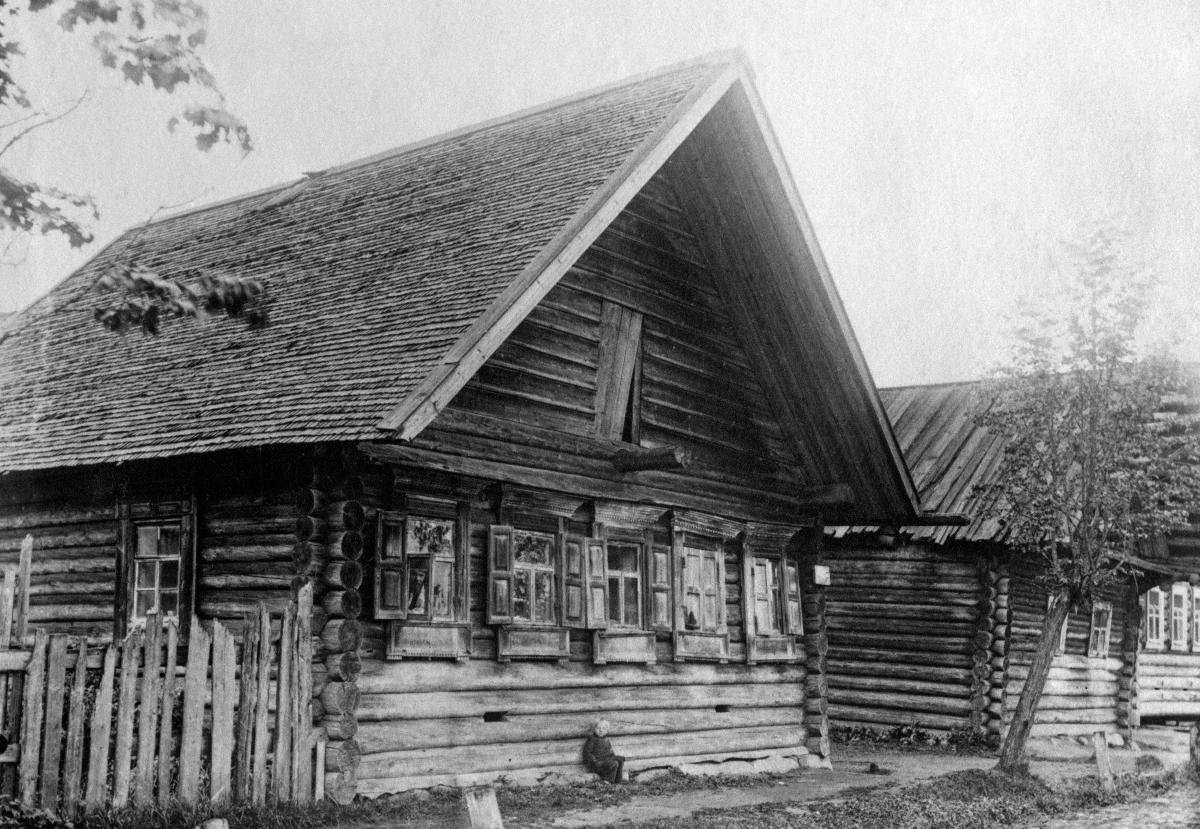
Inkerinmaa
Ingria
sisällön kuvaus: Inkeriläistalo Ylä-Laukaassa, Inkerissä 1911. content description: An Ingrian house in Ylä-Laukaa, Ingria 1911.
Kuvaaja: Lukkarinen, Jussi, kuvaaja
Vuosi: 1911
Paikka: , Venäjä; Venäjä, Inkerinmaa; Venäjä, Inkeri
Aiheet: Venäjä; itämerensuomalaiset kansat; maisema; hirsirakennukset; ulkokuva; Russia; Baltic-Finnish peoples; landscape; log buildings; architecture; ingrians; Ryssland; östersjöfinska folk; landskap (fysiska helheter); stockhus